Orange Free State

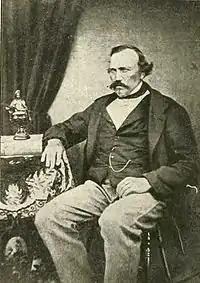
Marthinus Pretorius

Distracted among themselves, with the formidable Basotho power on their southern and eastern flank, the troubles of the infant state were speedily added to by the action of the Transvaal Boers of the South African Republic. Marthinus Pretorius, who had succeeded to his father's position as commandant general of Potchefstroom, wished to bring about a confederation between the two Boer states. Peaceful overtures from Pretorius were declined, and some of his partisans in the Orange Free State were accused of treason in February 1857. Thereupon Pretorius, aided by Paul Kruger, conducted a raid into the Orange Free State's territory. On learning of the invasion, President Jacobus Nicolaas Boshoff proclaimed martial law throughout the country. The majority of the burghers rallied to his support, and on 25 May, the two opposing forces faced one another on the banks of the Rhenoster. President Boshoff not only got together some 800 men within the Orange Free State, but he received offers of support from Commandant Stephanus Schoeman, the Transvaal leader in the Zoutpansberg district and from Commandant Joubert of Lydenburg. Pretorius and Kruger, realising that they would have to sustain attack from both north and south, abandoned their enterprise. Their force, too, only amounted to some three hundred. Kruger came to Boshoff's camp with a flag of truce, the "army" of Pretorius returned north and on 2 June a treaty of peace was signed, each state acknowledging the absolute independence of the other.